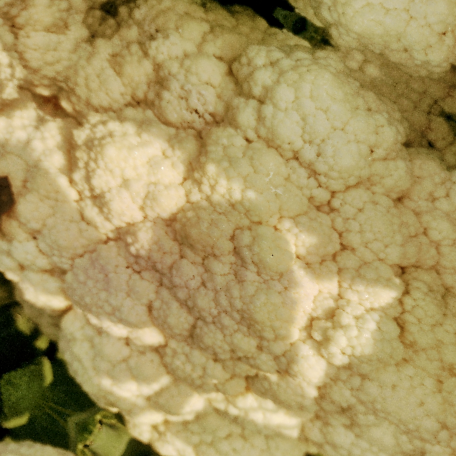
Label: Disease Free